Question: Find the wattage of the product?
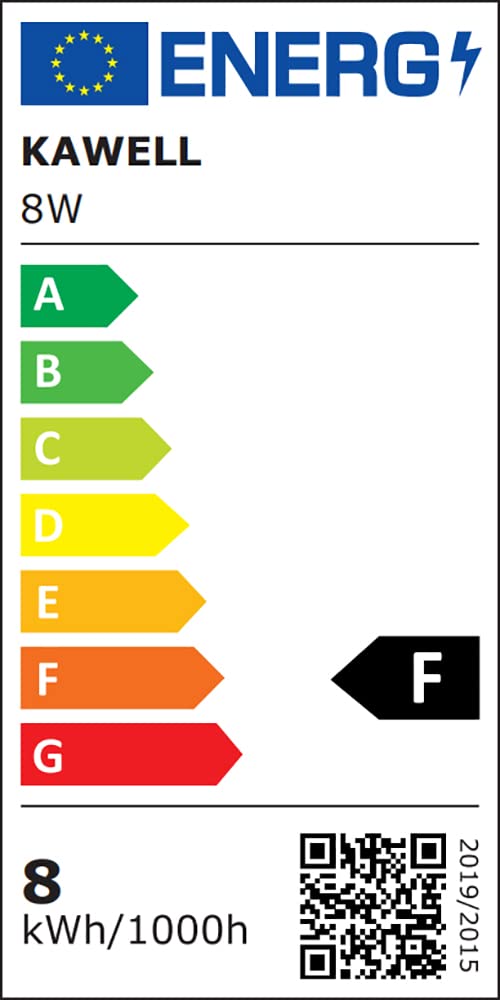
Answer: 8.0 watt